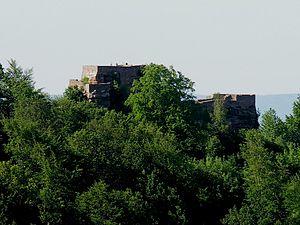
La Vasgovie est le nom d'une petite région à cheval sur la frontière franco-allemande dans les Vosges du Nord — départements de la Moselle et du Bas-Rhin — et dans le sud du Palatinat en Allemagne.